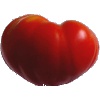
Label: Tomato 3